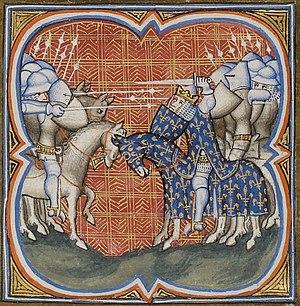
«
Dagobert Iᵉʳ, né vers 602/605, mort le 19 janvier 638 ou 639, est un roi des Francs de la dynastie mérovingienne. Fils de Clotaire II, arrière-arrière-petit-fils de Clovis, il règne sur l'Austrasie de 623 à 632 et est roi des Francs de 629 à 639. Durant cette période, il a sa résidence le plus souvent autour de Paris, notamment à Clichy. Déjà affaibli sous Dagobert, le pouvoir monarchique passe entre les mains des maires du palais à partir de sa mort.